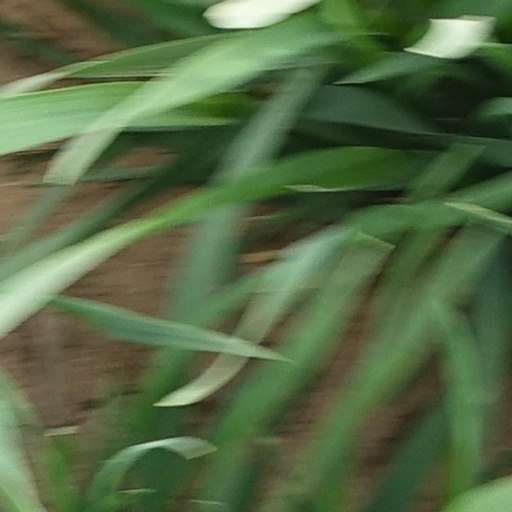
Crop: wheat